Theatre of Jersey

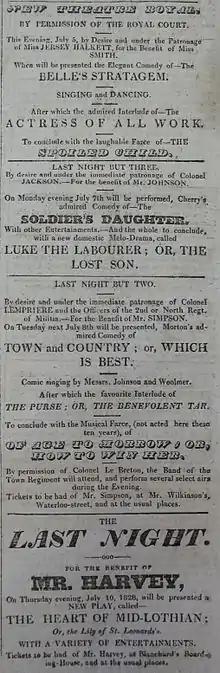
Advertisement for the programme at the Theatre Royal, Jersey: 5 July 1828. Included in the bill: "The Belle's Stratagem"

On 5 May 1828 a new theatre was opened in Royal Crescent, Saint Helier. This theatre was also named the "Theatre Royal" and was Jersey's first purpose-built theatre. The opening production was "A New Way to Pay Old Debts". A backdrop painted to depict a panoramic view of the entrance of Saint Helier Harbour and the whole of St Aubin's Bay from the viewpoint of Fort Regent was particularly admired on opening night. In 1834 the newspaper "Le Constitutionnel" stated that the owners of the theatre had never broken even. Also in 1834 Henry D. Inglis described the situation as follows: